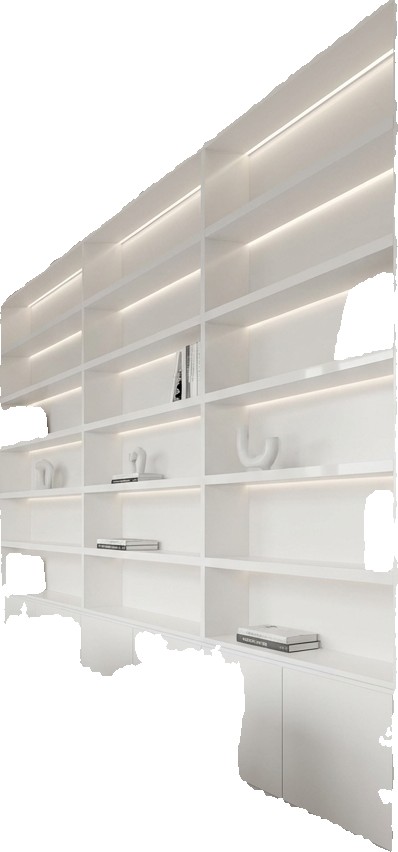
Surface category: cabinetry